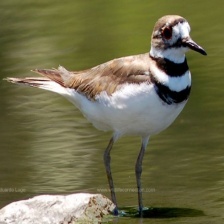
Species: KILLDEAR
Scientific name: CHARADRIUS VOCIFERUS